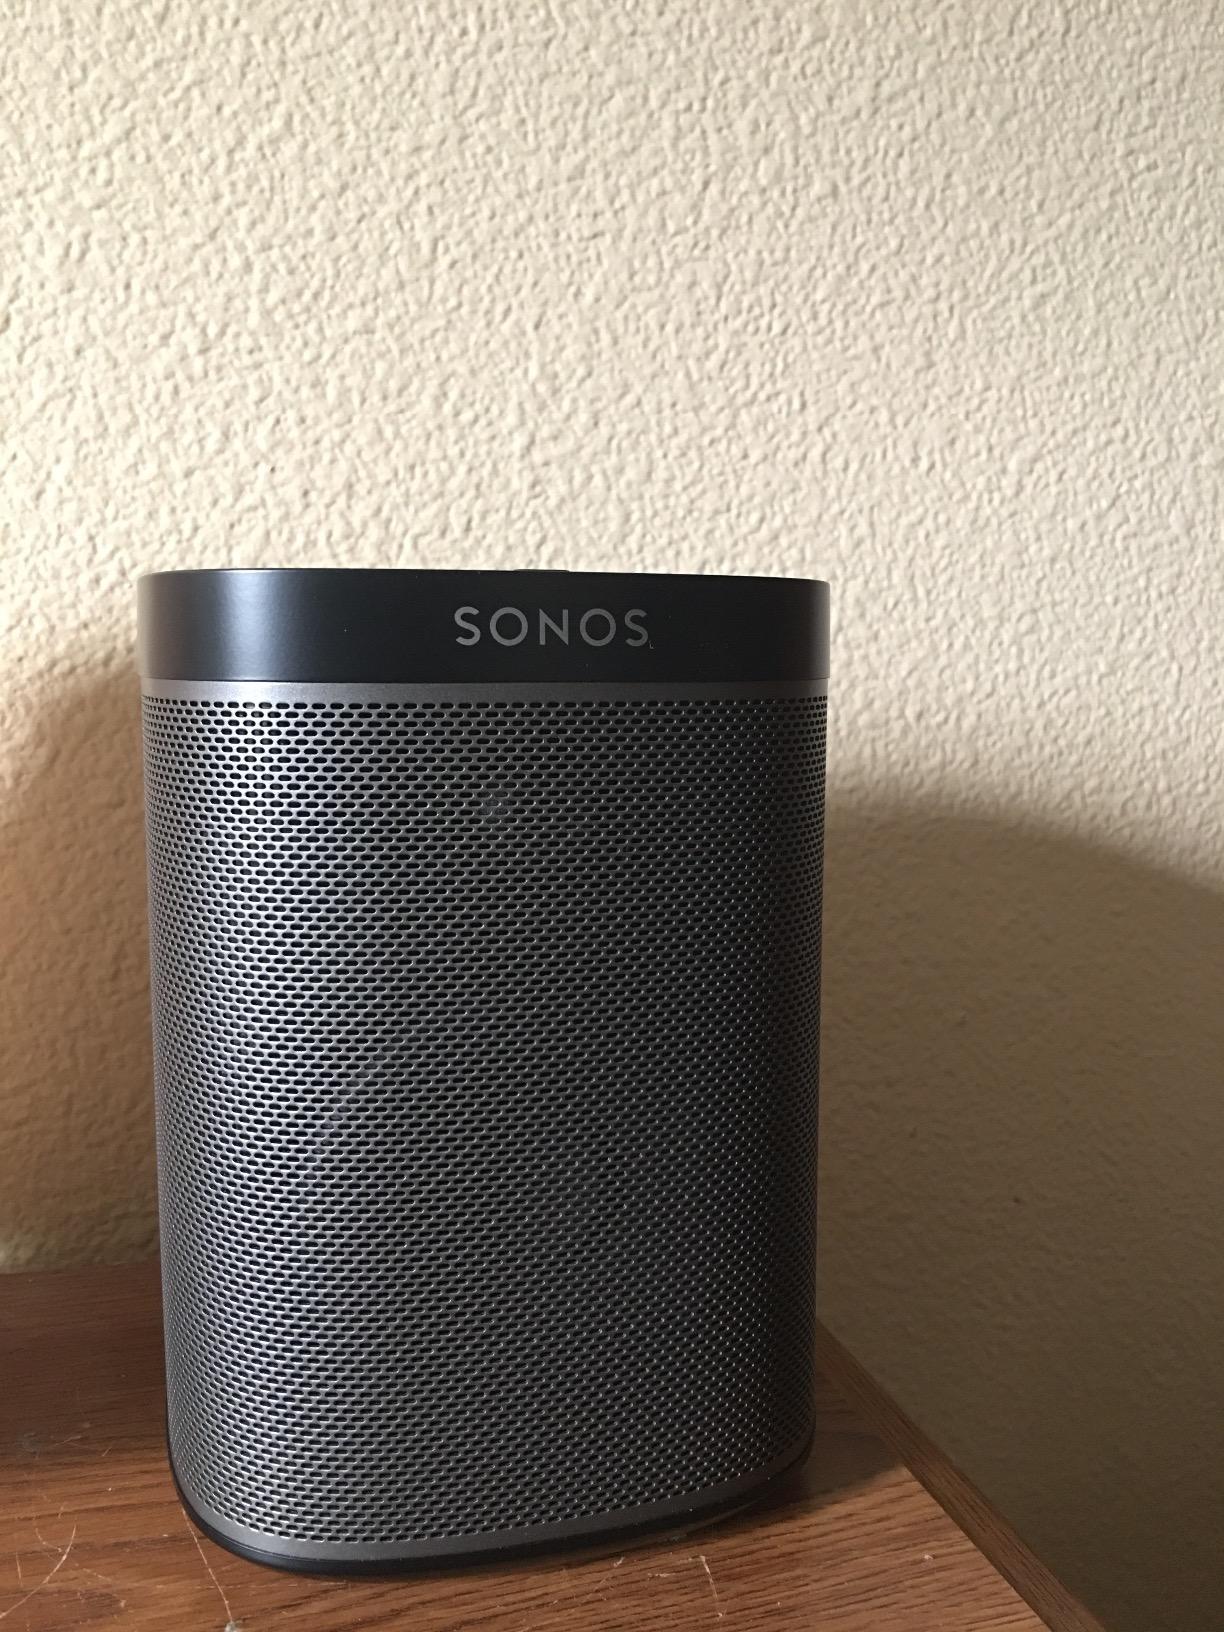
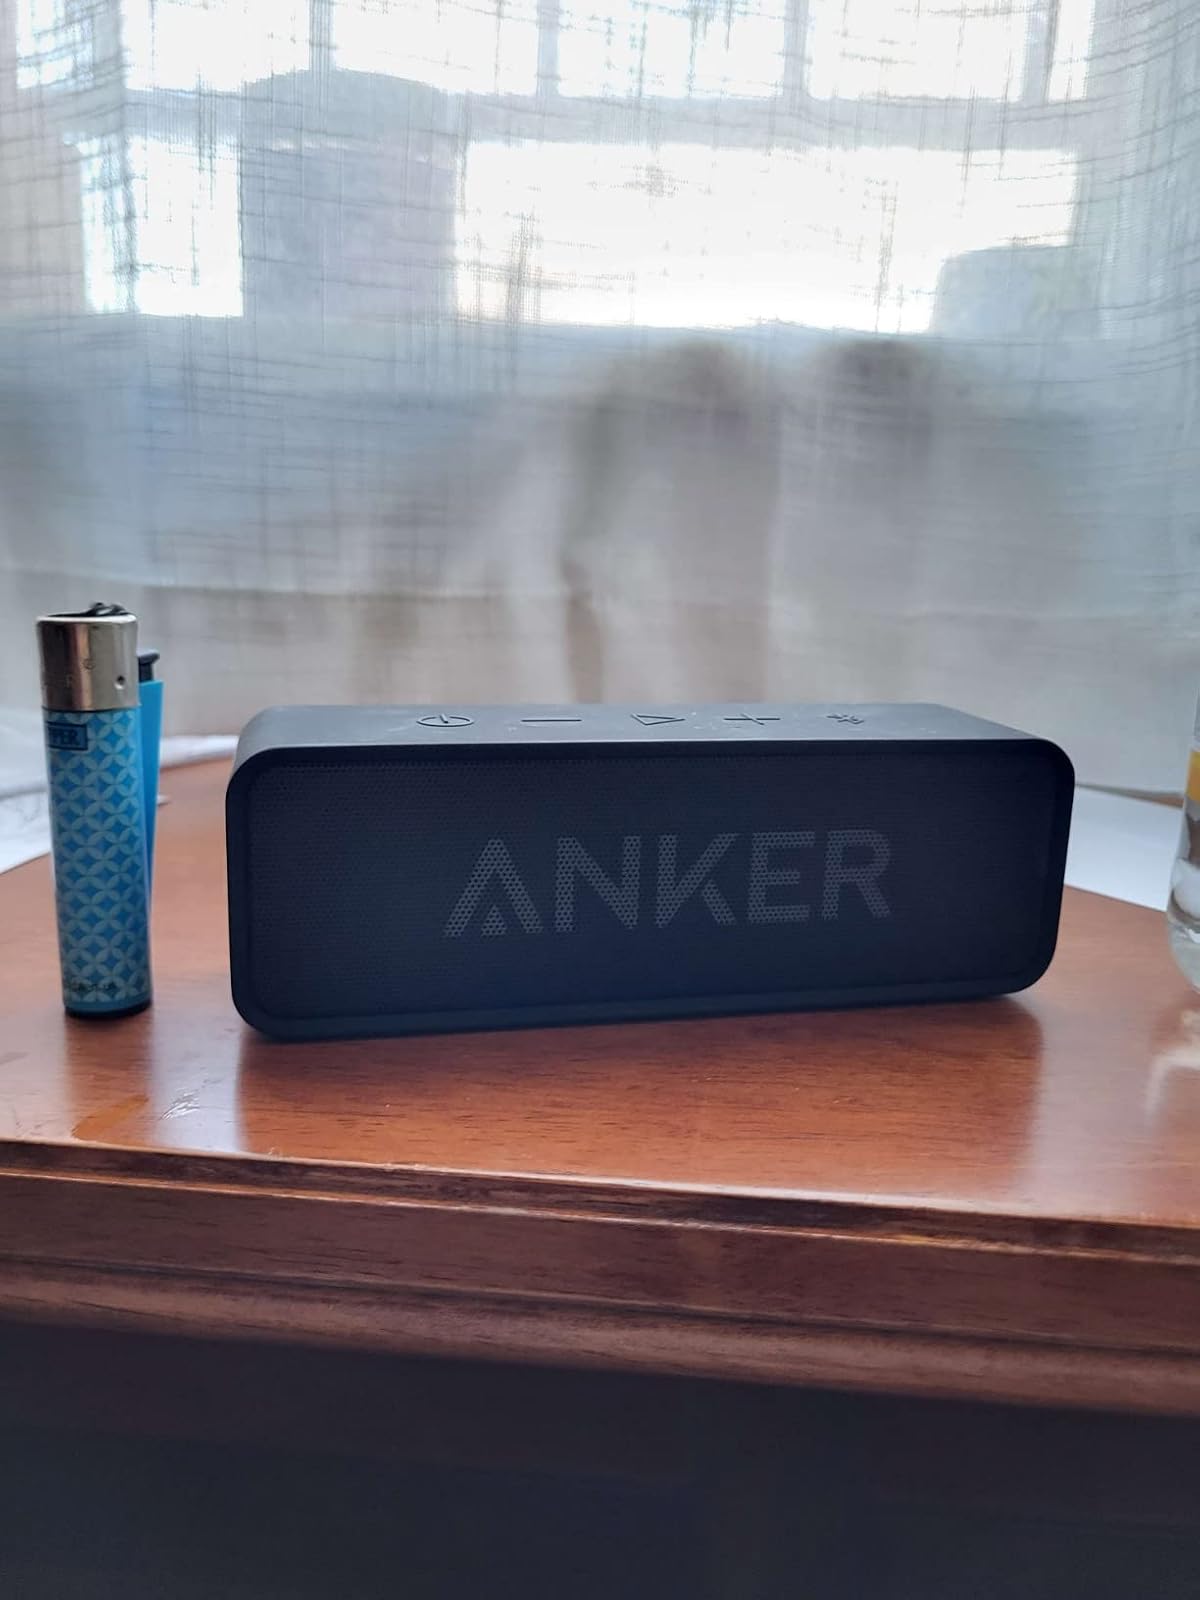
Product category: speaker
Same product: no